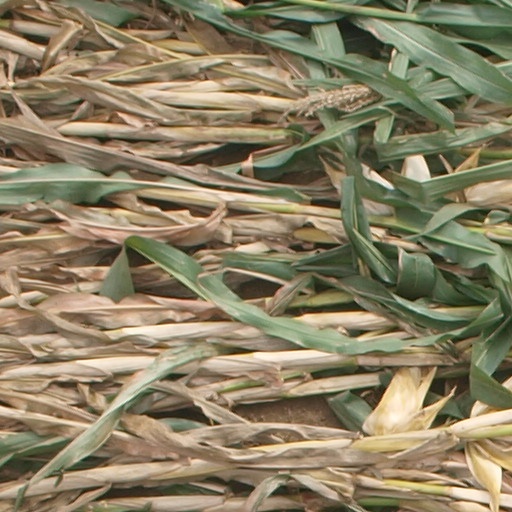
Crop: maize; corn